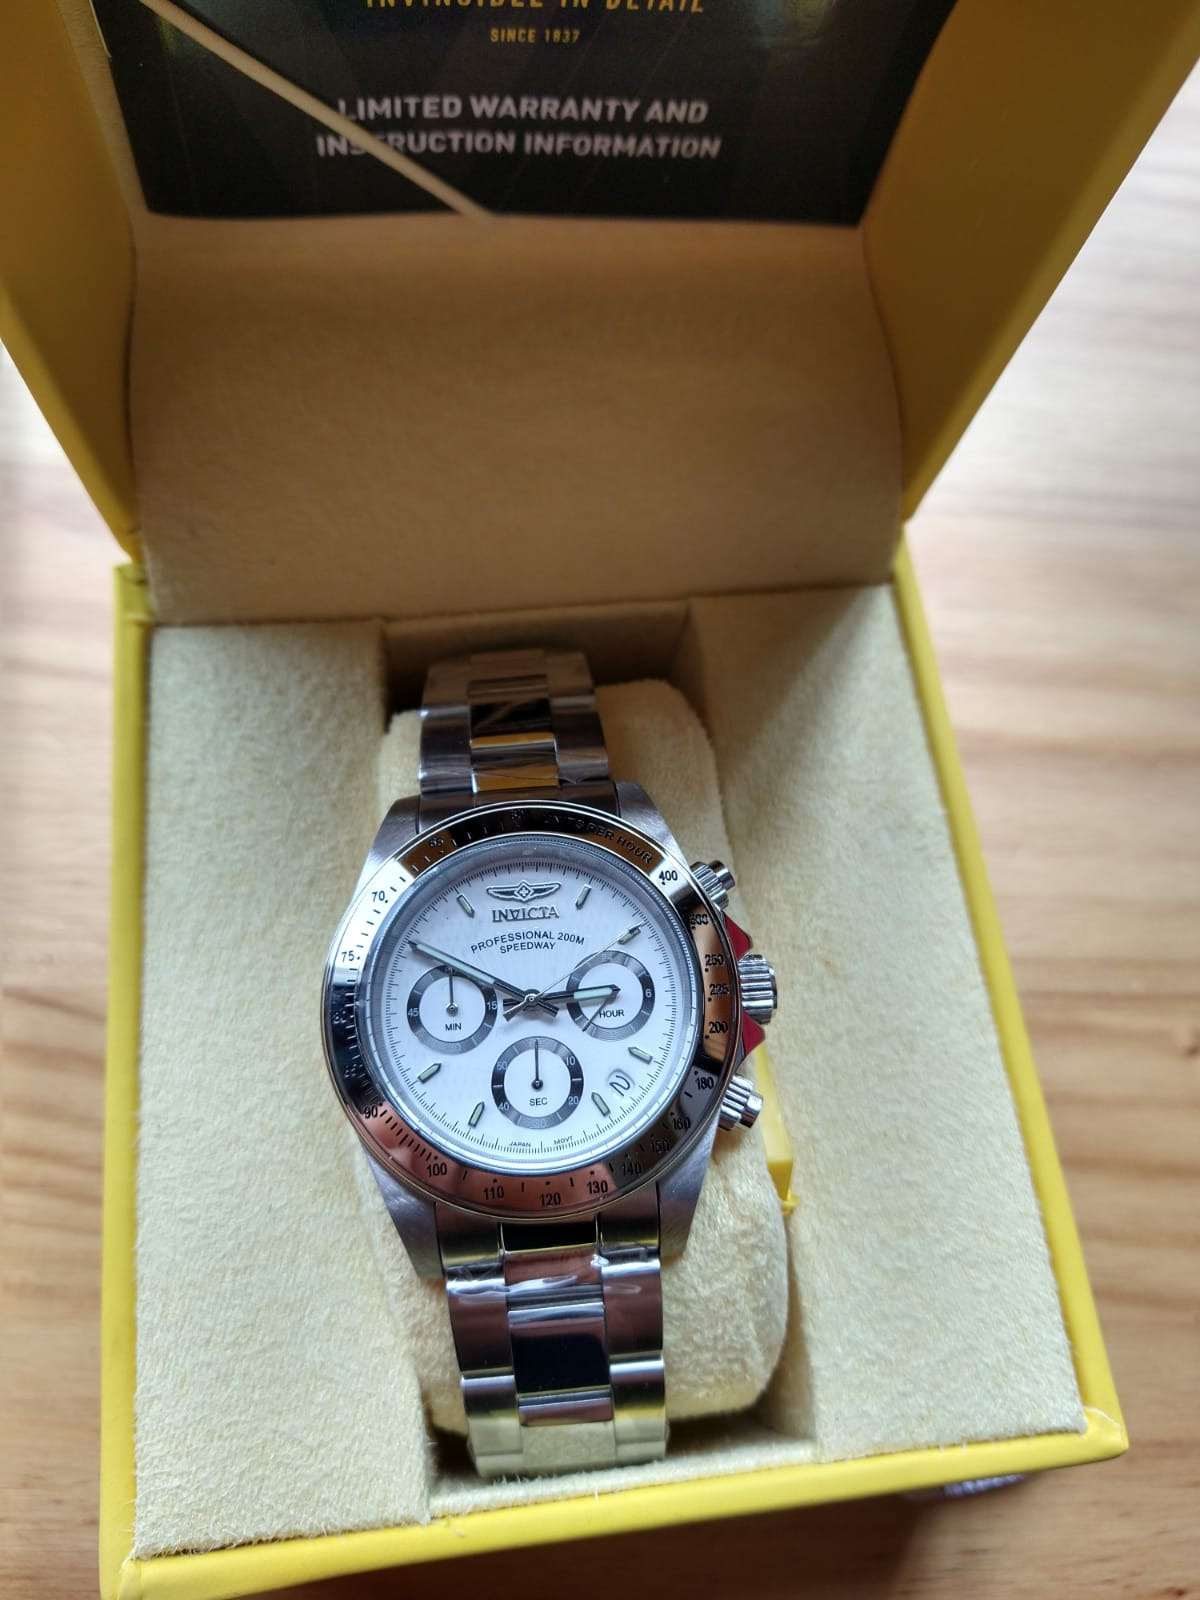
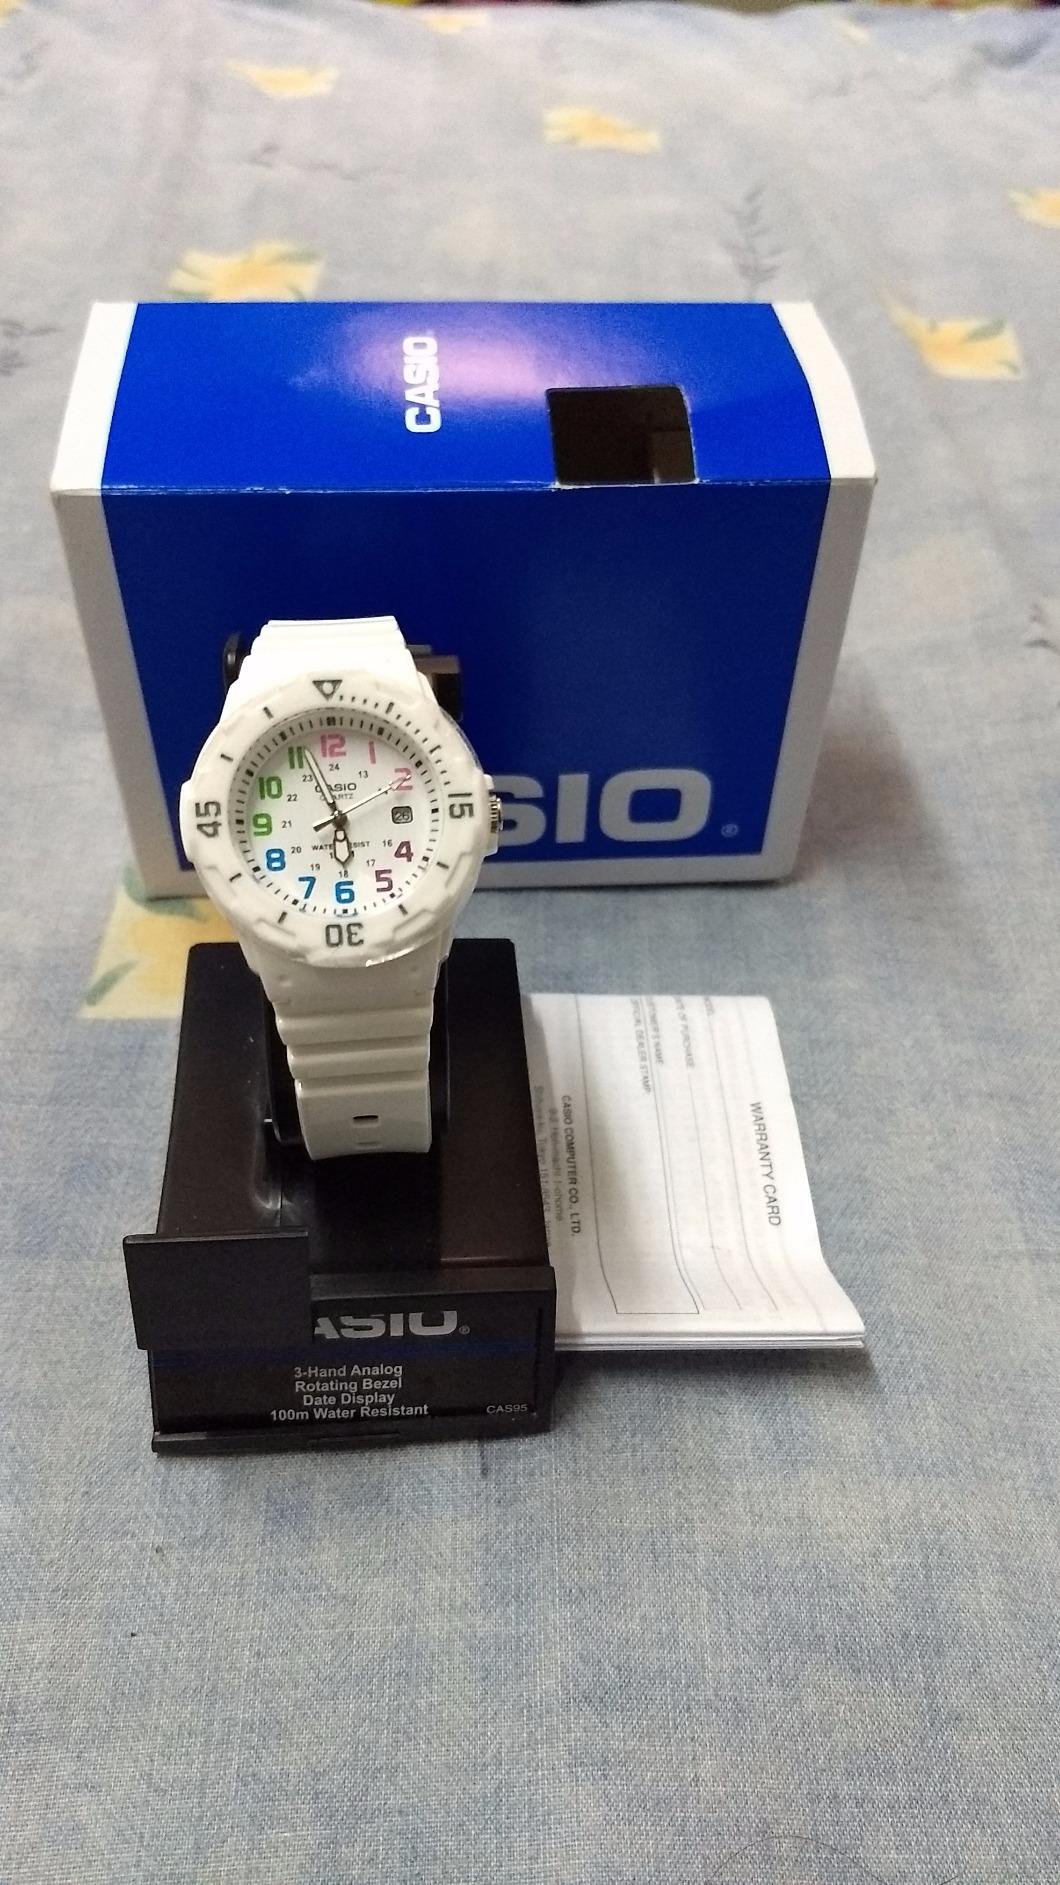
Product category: accessories_watch
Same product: no